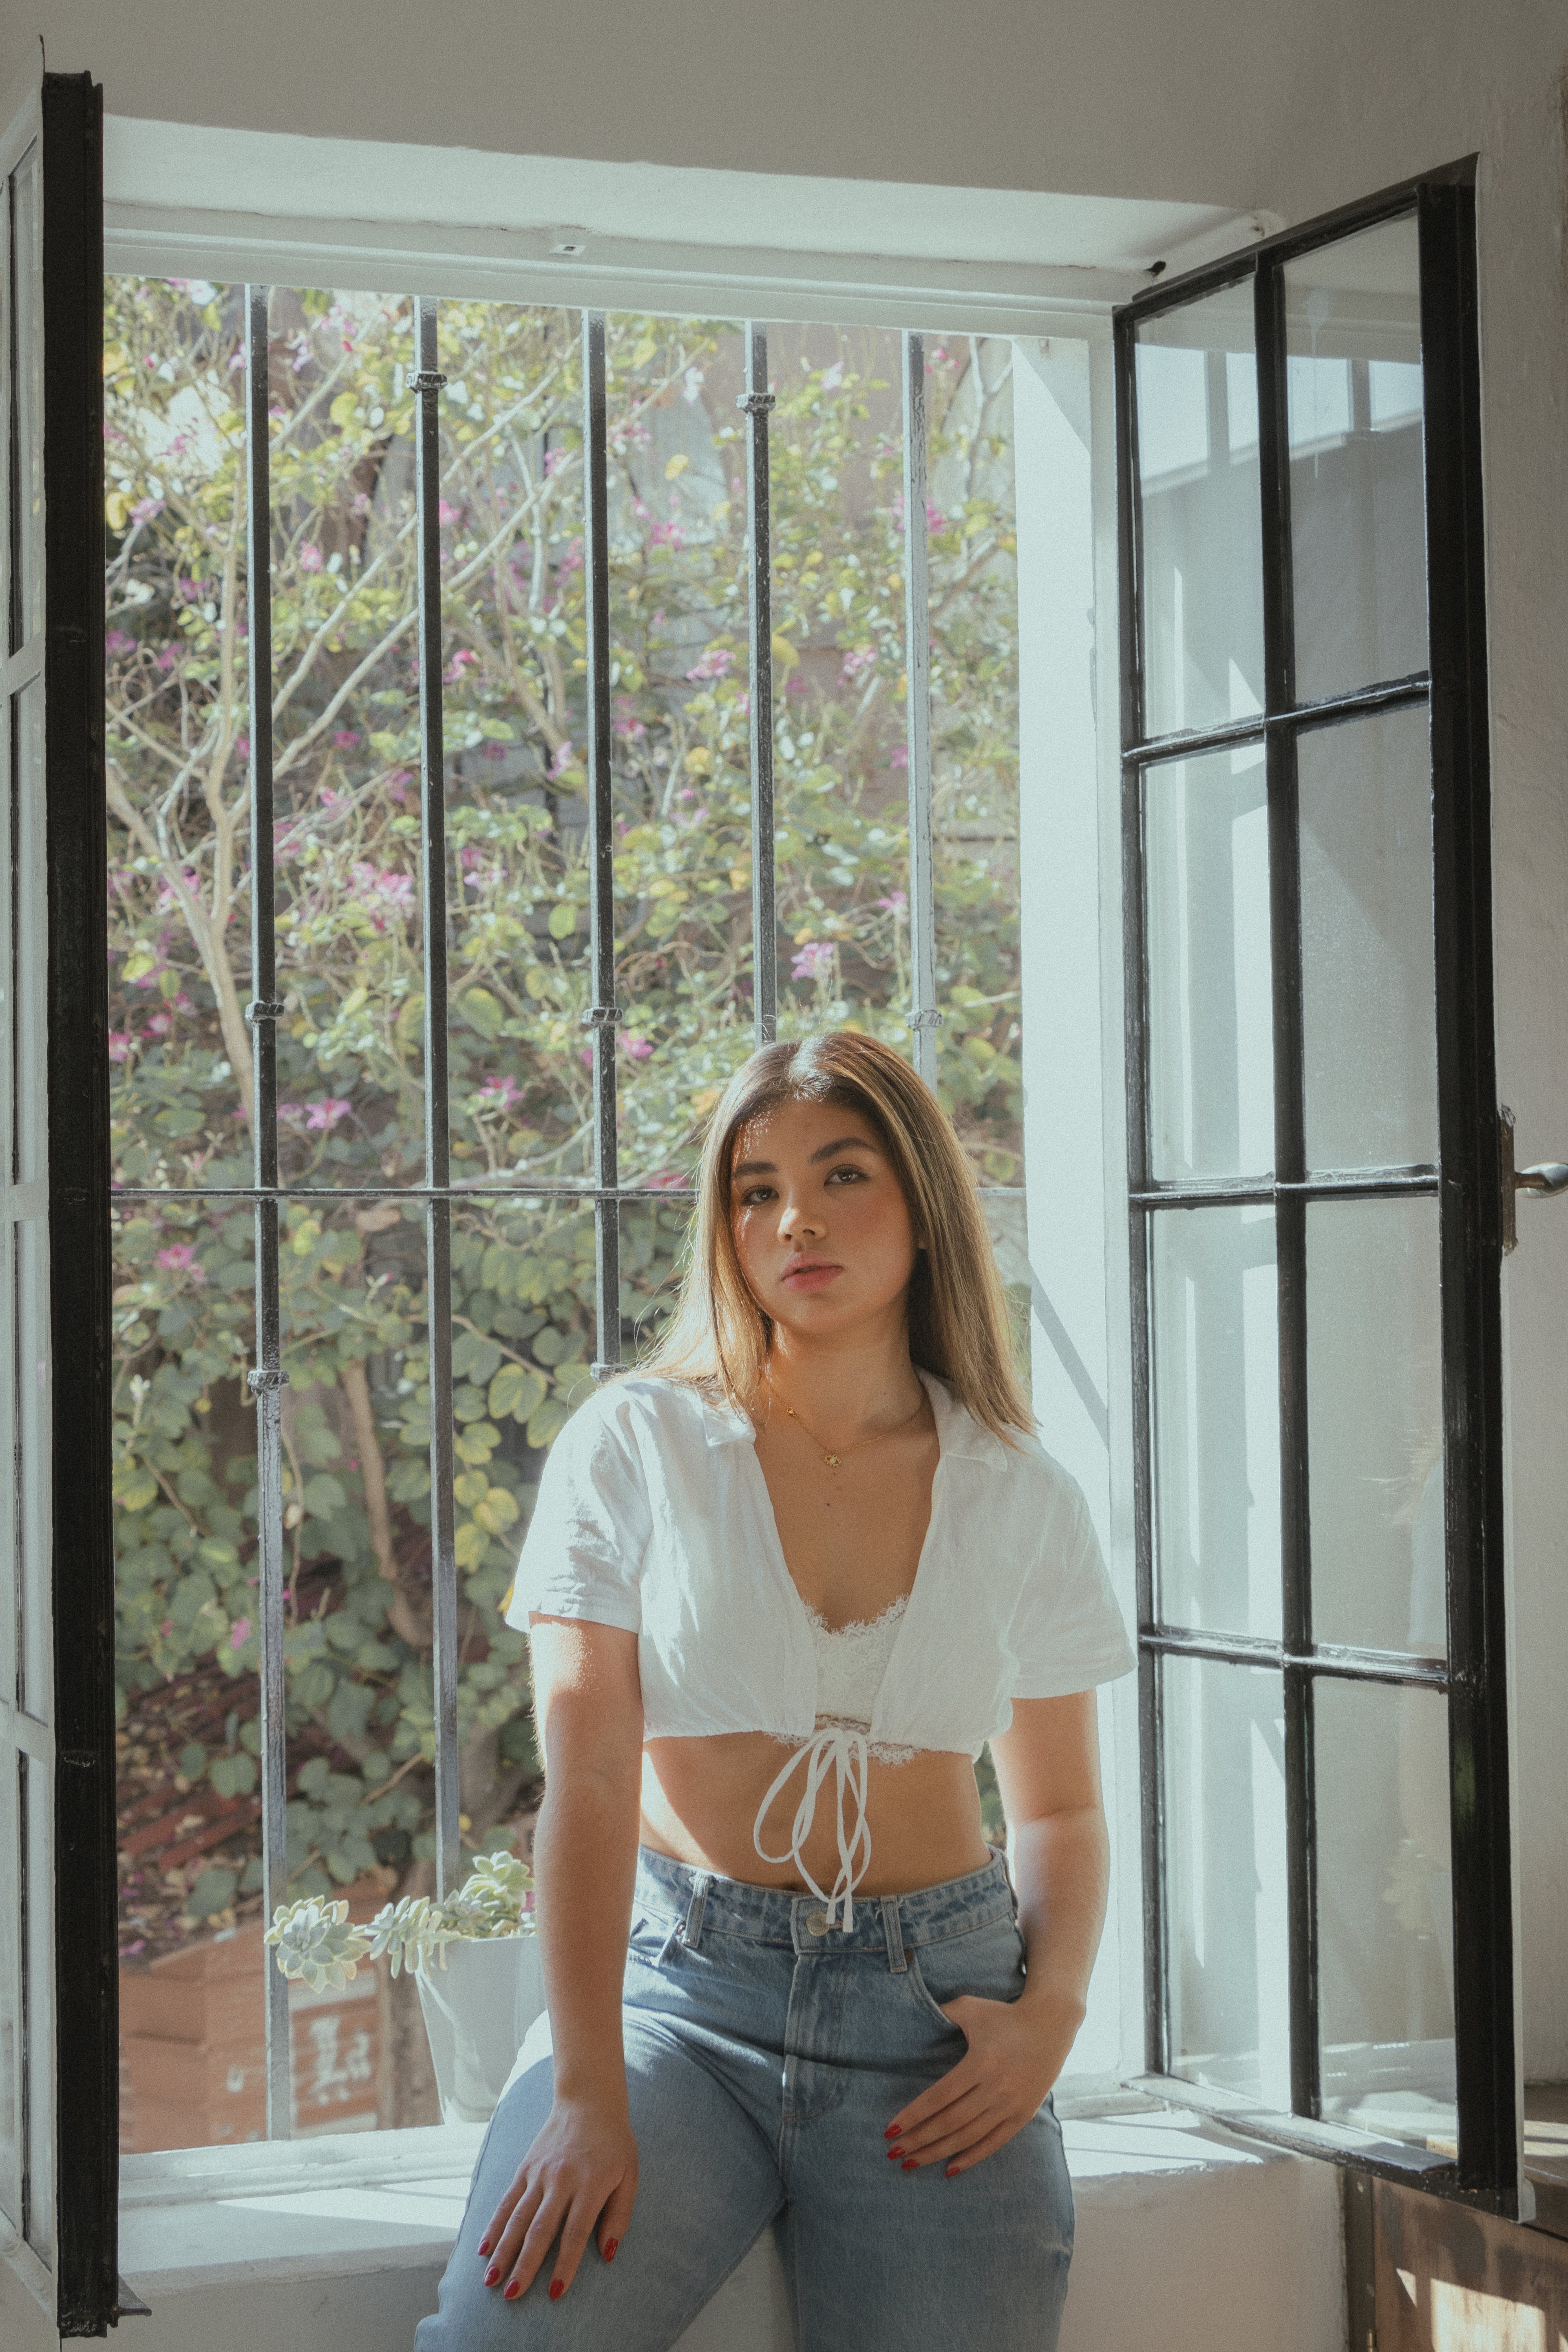
woman, fixture, waist, thigh, Tints and shades, long hair, knee, wood, human leg, denim, belt, room, brown hair, flooring, fashion design, peach, glass, sitting, abdomen, daylighting, window treatment, t shirt, apartment, window covering